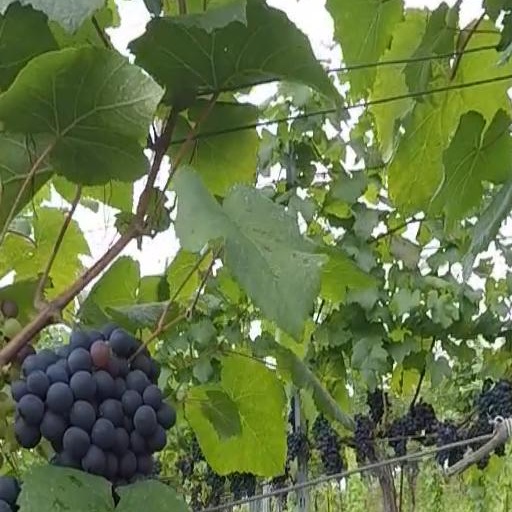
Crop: grape